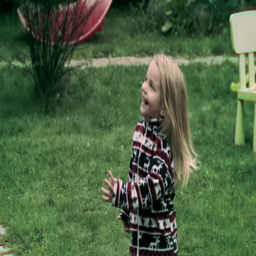
happy little girl running around in the yard